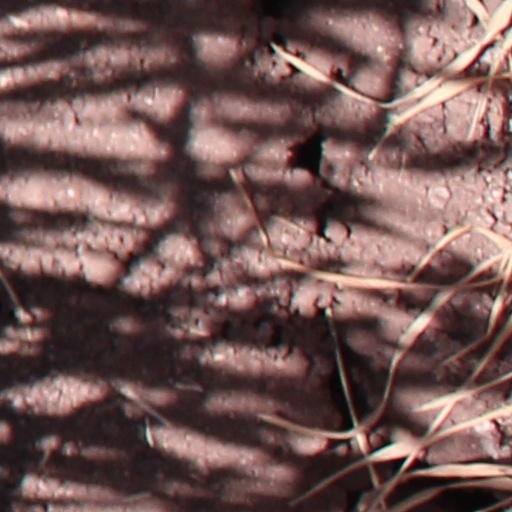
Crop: wheat